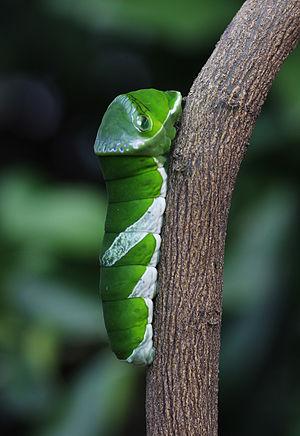
Chenille de Papilio memnon. 日本語: ナガサキアゲハの幼虫 5齢（終齢幼虫） 本来は南国に生息しているが、地球温暖化の影響か年々生息域が北上し現在は栃木県の小山周辺でも観察出来る。